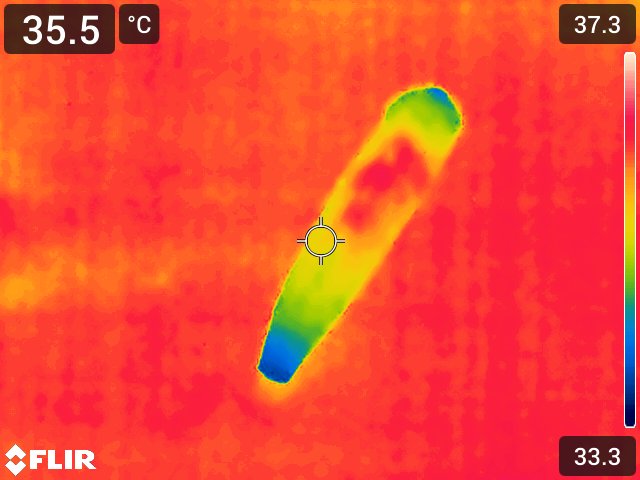
Maturity: over_matured